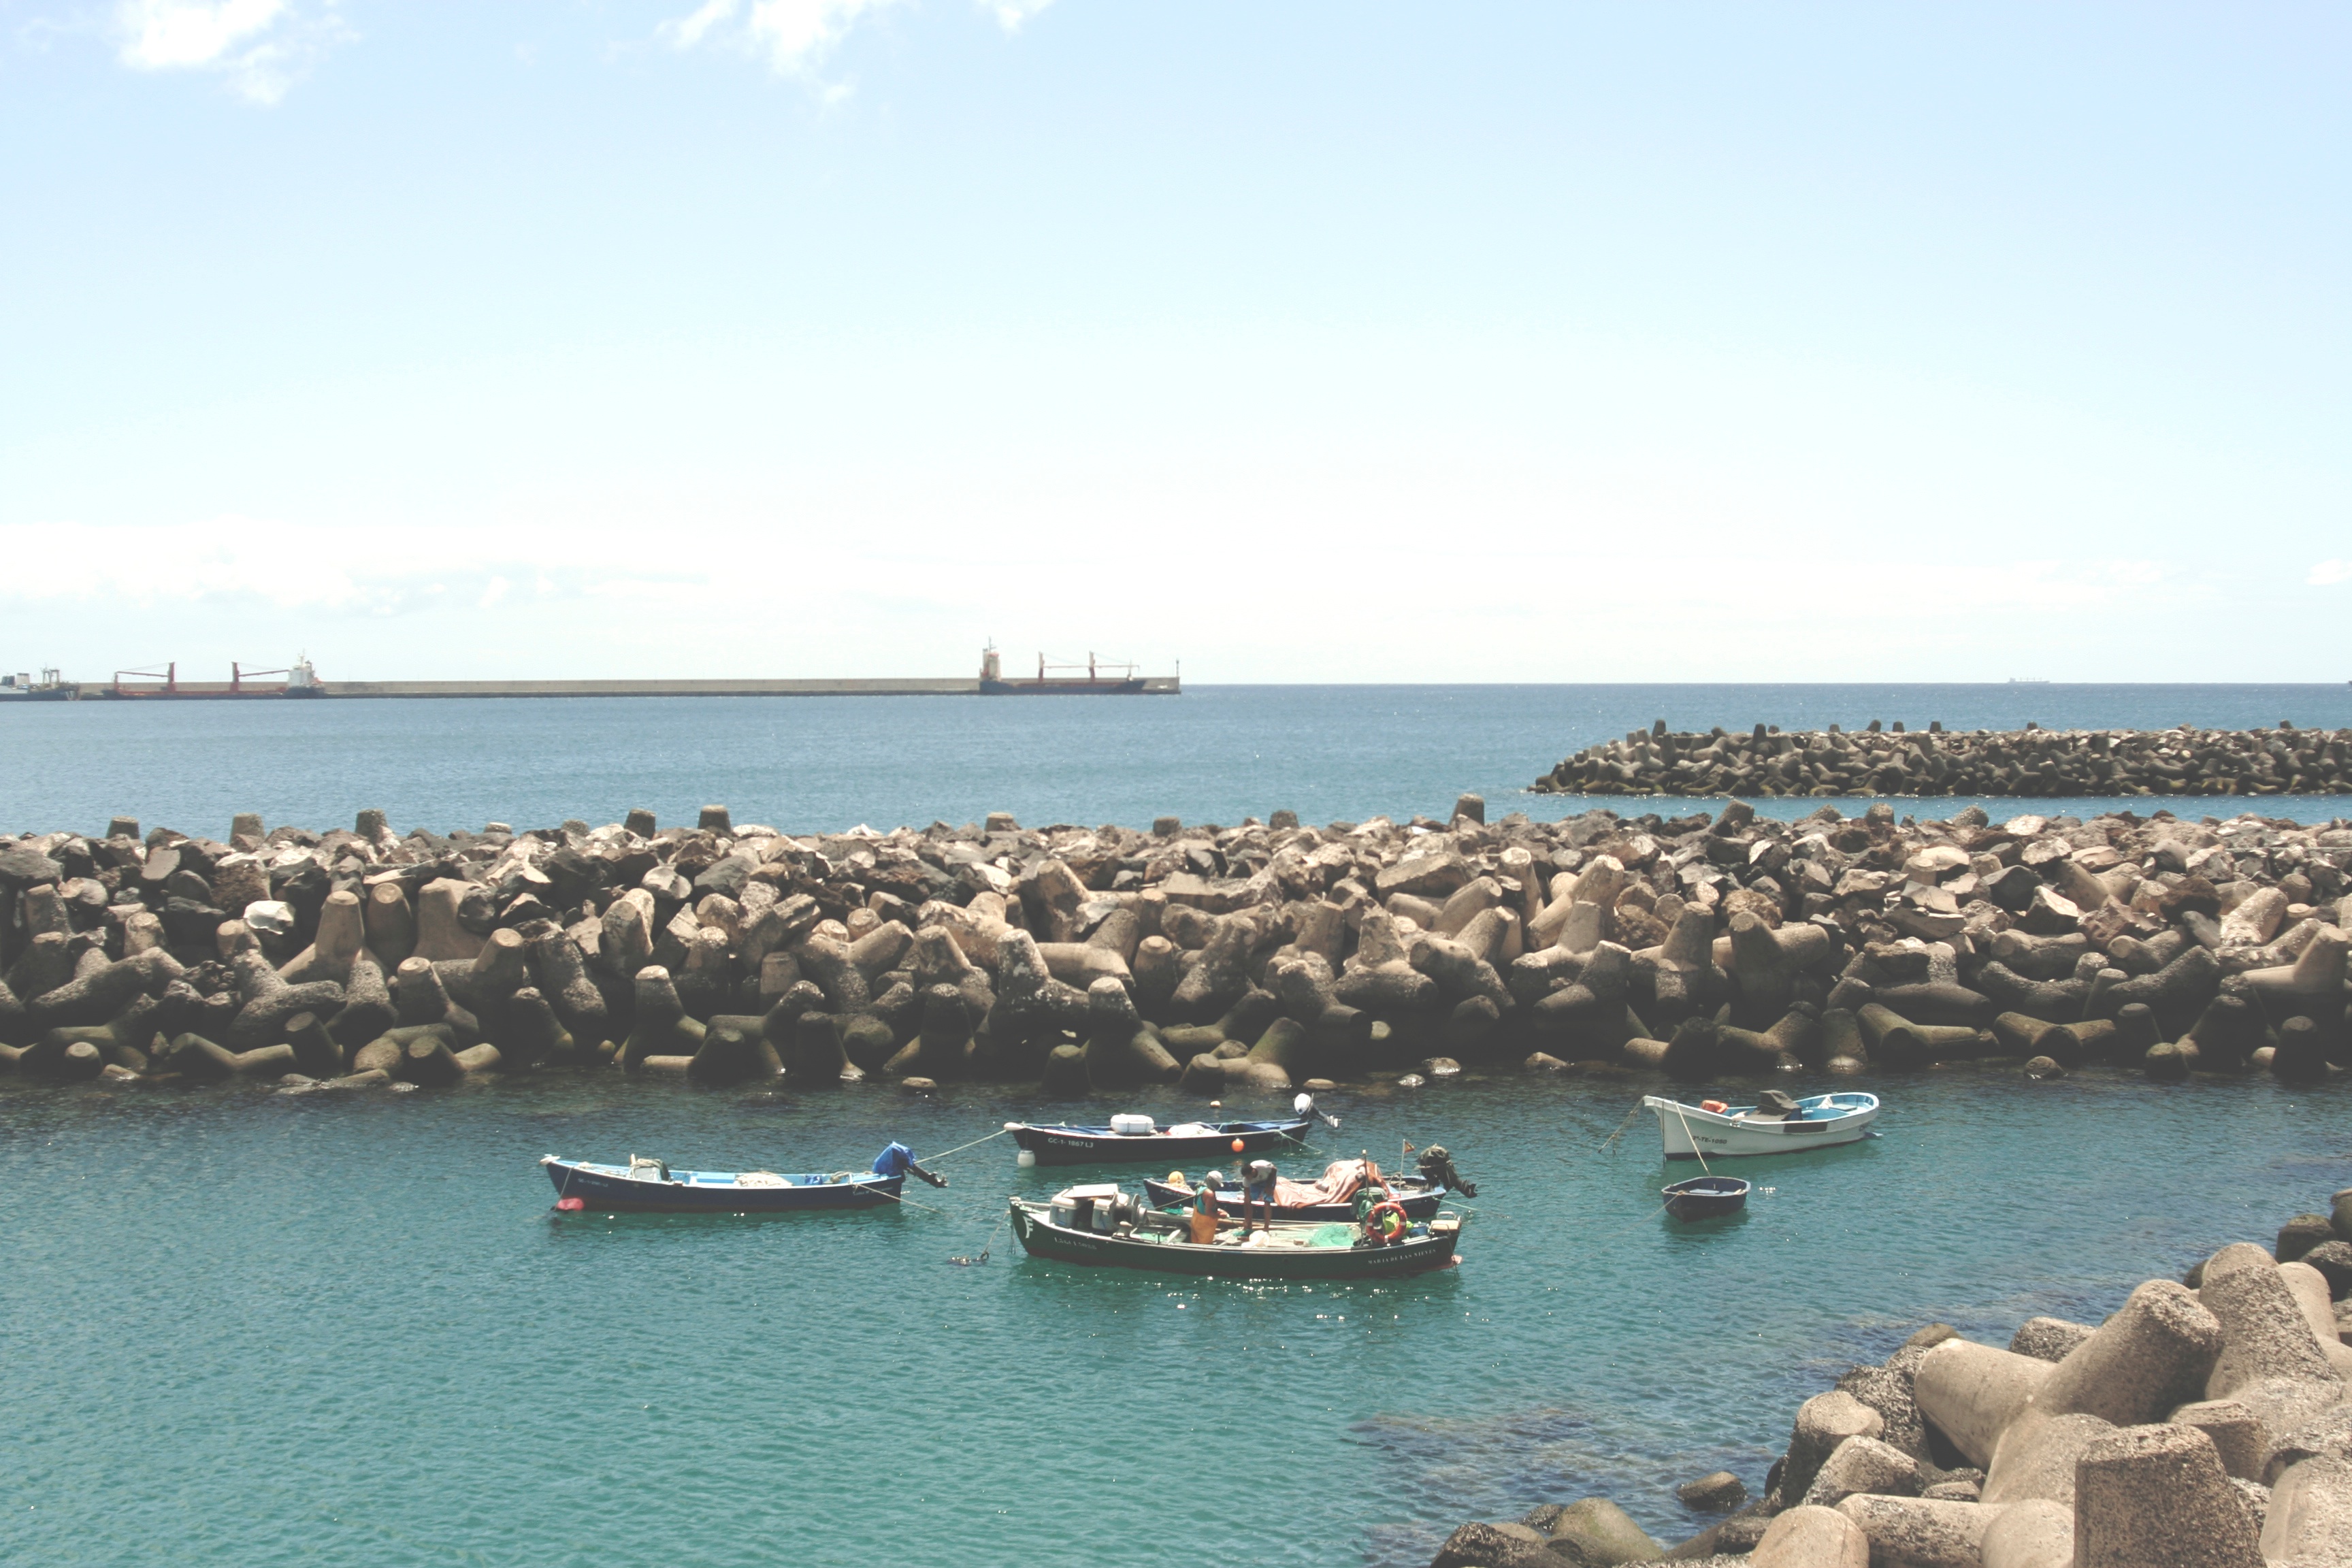
beach, sea, coast, ocean, horizon, dock, shore, vacation, vehicle, bay, marina, boating, breakwater, cape